Hippocrates

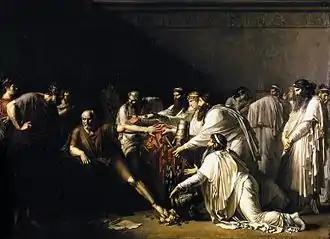
Illustration of the story of Hippocrates refusing the presents of the Achaemenid Emperor Artaxerxes, who was asking for his services. Painted by Girodet, 1792.

Historians agree that Hippocrates was born around the year 460 BC on the Greek island of Kos; other biographical information, however, is likely to be untrue.